2012 Summer Olympics closing ceremony

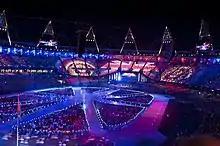
One of the images created with the pixels during the ceremony

Sebastian Coe and Jacques Rogge then appeared on a stage that was in the form of an arrow pointing towards Rio. Coe thanked all of the people who had helped make the Olympics happen. He said that the volunteers, who received another huge cheer, had the right to say "I made London, 2012". Coe thanked the country for getting behind the Games, and recalled his words from the Opening Ceremony "these will be a games for everyone", concluding "these were a games "by" everyone." He went on to thank the athletes and say that "the spirit of these Olympics will inspire a generation", before concluding that "when our time came, Britain, we did it right!".